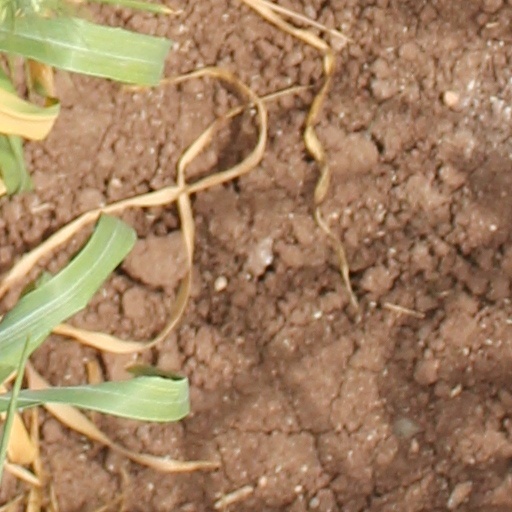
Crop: wheat